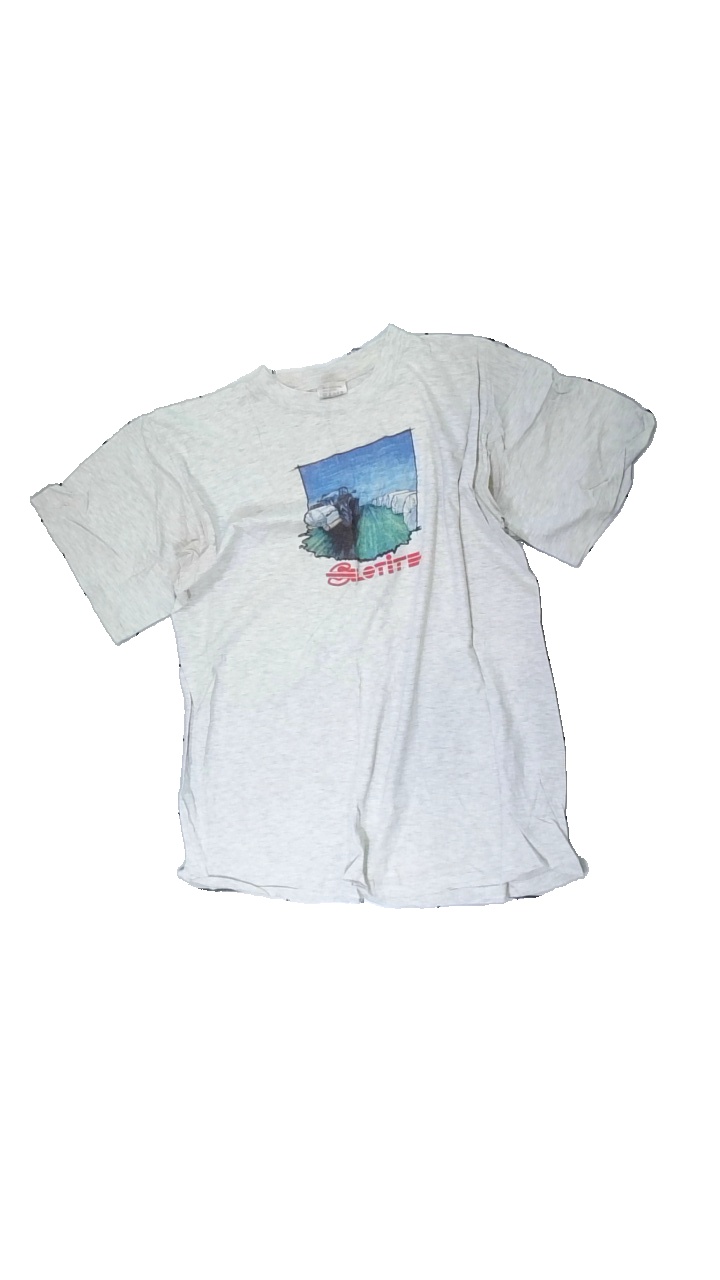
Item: T-shirt (Men)
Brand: Texas Bull
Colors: White, Blue
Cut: Regular, C-collar
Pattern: Logo print
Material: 100% cotton
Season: All
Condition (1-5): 2
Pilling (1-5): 2
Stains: Major
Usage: Export
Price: <50